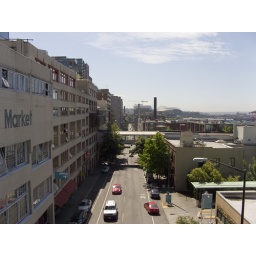
Picture of the street outside of Pikes Place taken from a bridge over the street.